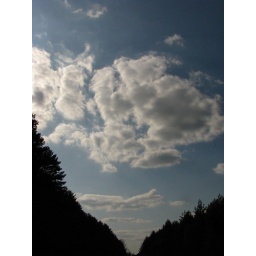
sky above forest